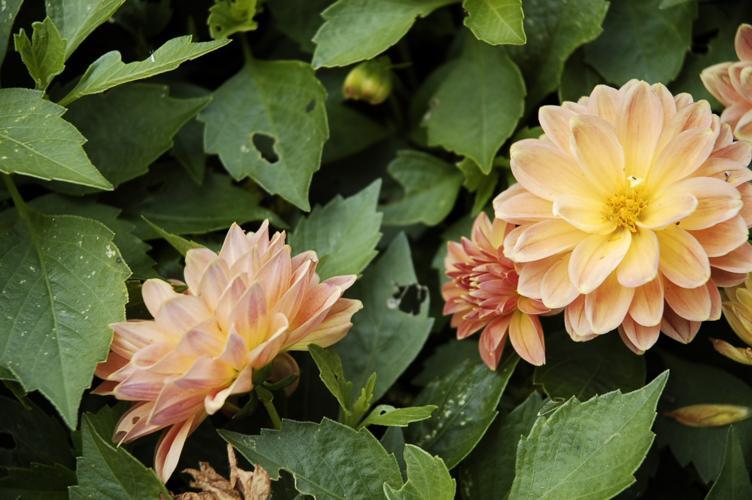
Label: pink-yellow dahlia?